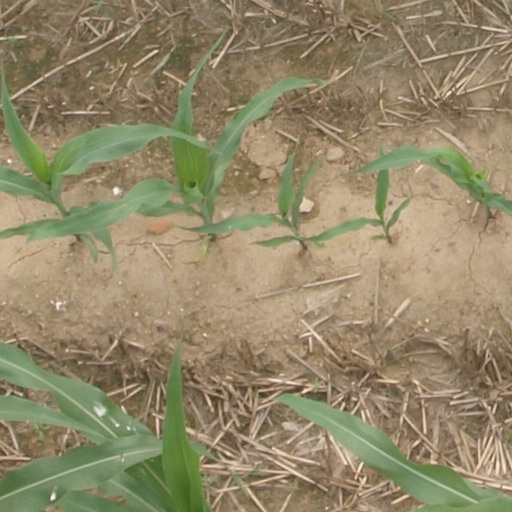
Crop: maize; corn